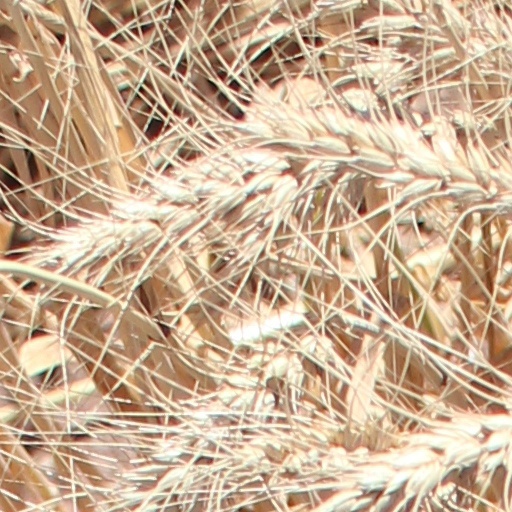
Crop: wheat